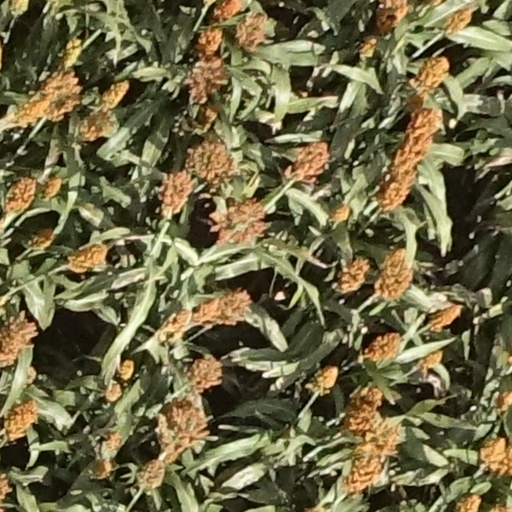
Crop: sorghum